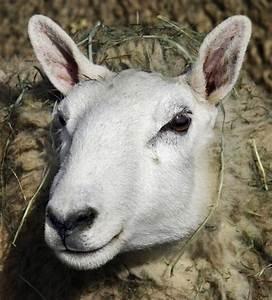
sheep